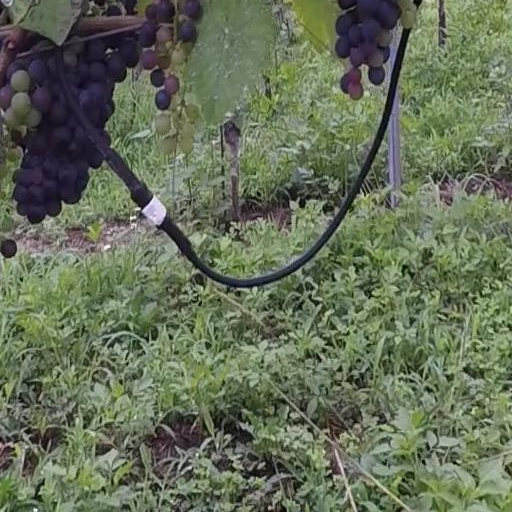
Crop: grape